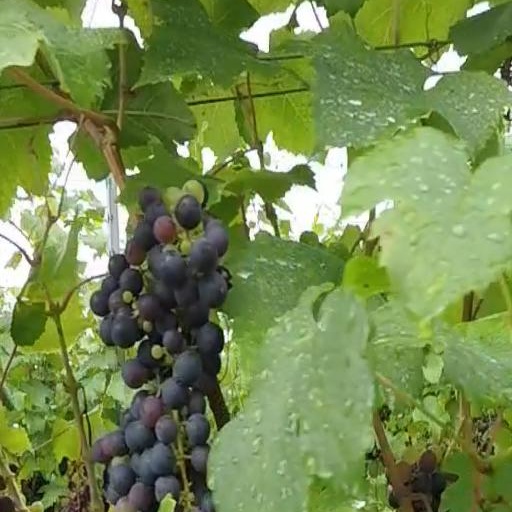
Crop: grape